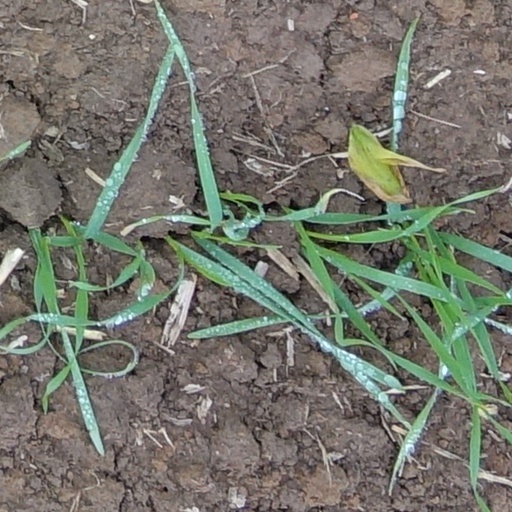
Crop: wheat